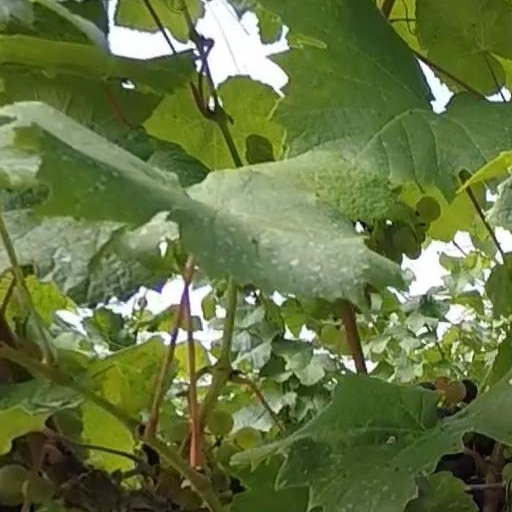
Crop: grape